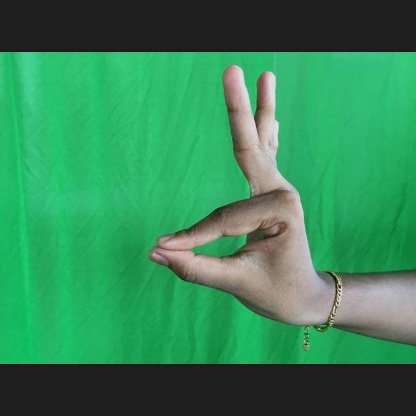
Mudra: Hamsasyam